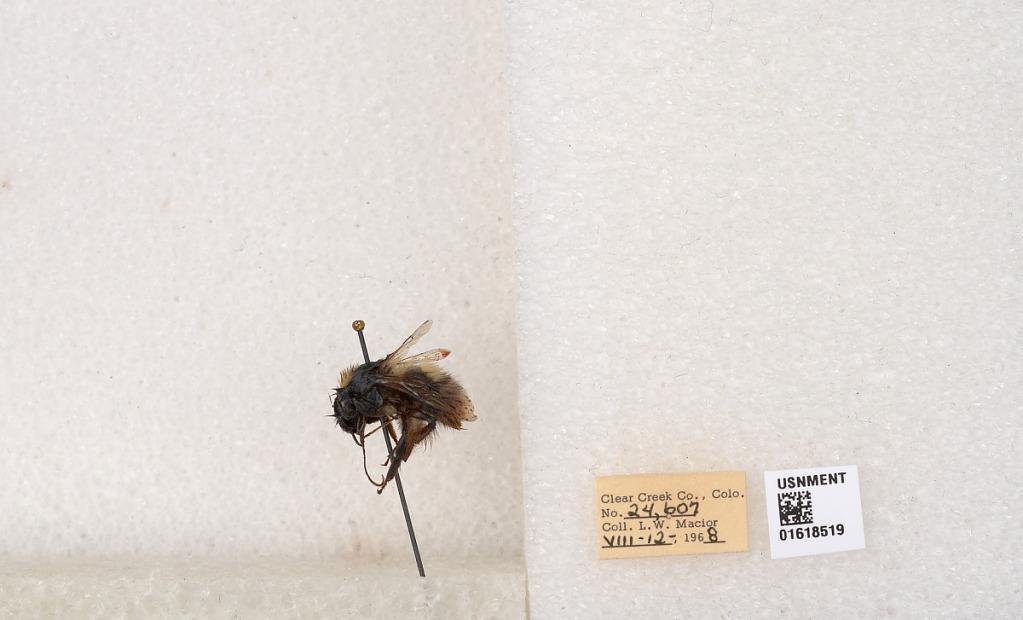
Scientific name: Bombus kirbyellus
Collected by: L. Macior
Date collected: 1968-8-12
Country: United States
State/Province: Colorado
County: Clear Creek
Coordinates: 39.6891, -105.644